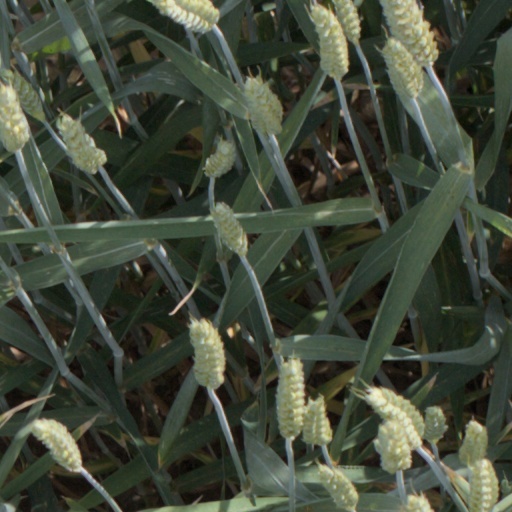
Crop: wheat